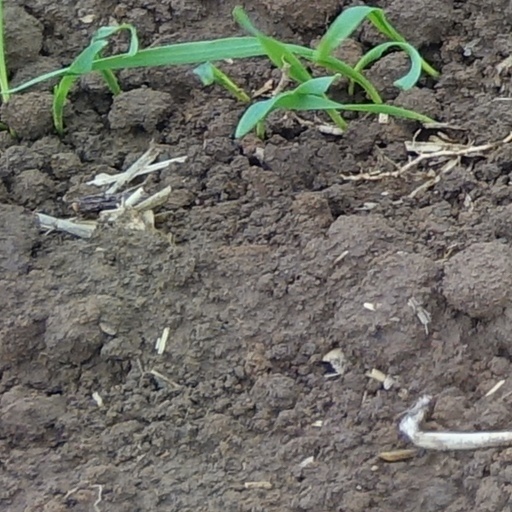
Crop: wheat